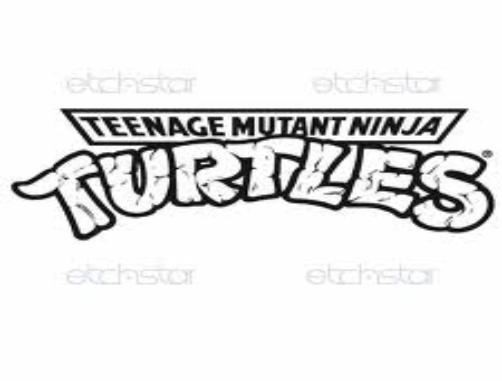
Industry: Leisure